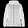
Label: Coat